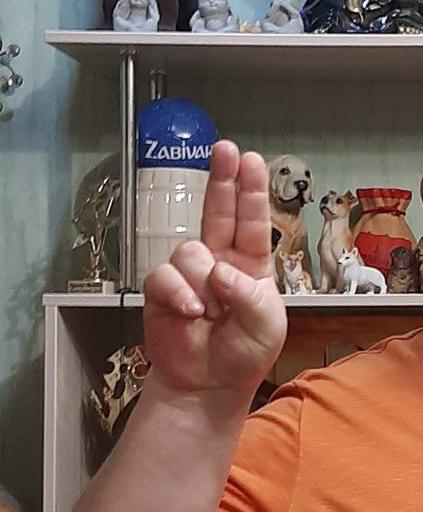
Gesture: two_up